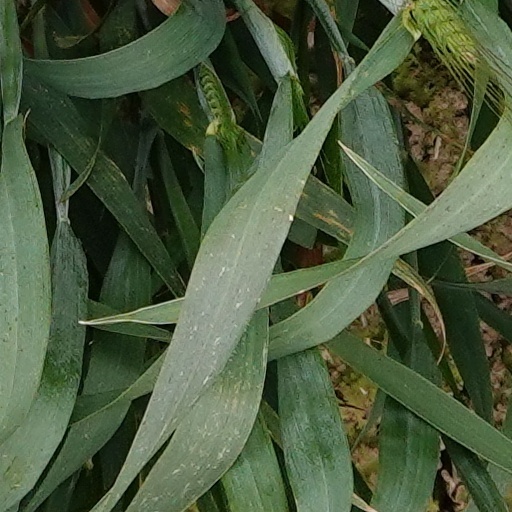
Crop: wheat